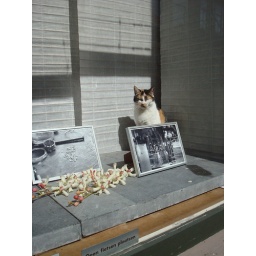
shop cat in jewelry store window